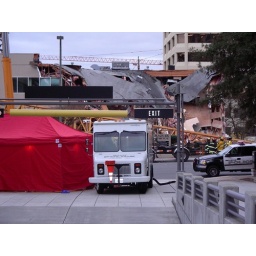
View of crane accident site, across the street from the building where I work, in Bellevue, WA.